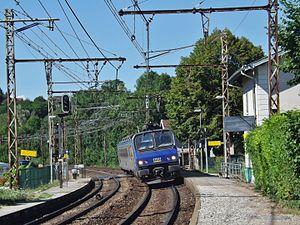
Vue du TER Rhône-Alpes n°883669 reliant Ambérieu à Chambéry, marquant l'arrêt en gare de Viviers-du-Lac, dernier arrêt avant son terminus, en Savoie.
La gare de Viviers-du-Lac est une gare ferroviaire française du réseau TER Rhône-Alpes, située sur la commune de Viviers-du-Lac dans le département de la Savoie.